Standard Zhuang

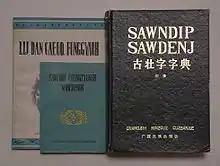
Books of Zhuang language

Standard Zhuang (autonym: , ; pre-1982 autonym: ; Sawndip:) is the official standardized form of the Zhuang languages, which are a branch of the Northern Tai languages. Its pronunciation is based on that of the Yongbei Zhuang dialect of Shuangqiao Town in Wuming District, Guangxi with some influence from Fuliang, also in Wuming District, while its vocabulary is based mainly on northern dialects. The official standard covers both spoken and written Zhuang. It is the national standard of the Zhuang languages, though in Yunnan a local standard is used.